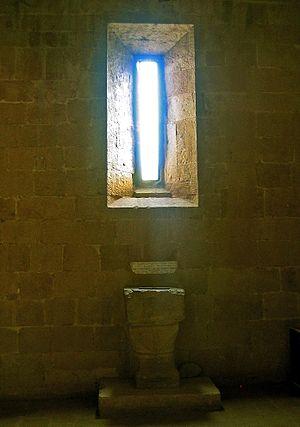
Une piève est une église importante construite en milieu rural à un point de rencontre de plusieurs territoires paroissiaux. Le mot piève désigne aussi l'ensemble des paroisses qui relèvent d'une même piève (église) ainsi que le territoire correspondant.